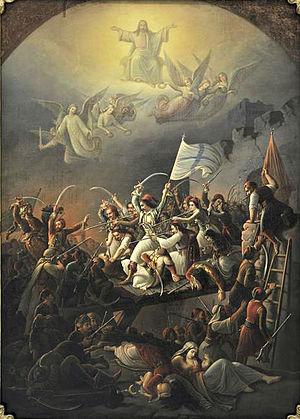
Theodoros P. Vryzakis est un peintre grec spécialisé dans le genre historique épique. Il est surtout connu pour ses portraits de combattants ou ses évocations de la guerre d'indépendance grecque.
La culture de la Grèce, pays d'Europe du Sud-Est, désigne l'ensemble des pratiques culturelles et des traditions qui composent la société hellénique et les habitants de la Grèce. Son patrimoine culturel est le fruit d'héritages historiques différents qui façonnent aujourd'hui la culture hellénique. Étant donné sa situation géographique particulière, à la fois européenne, méridionale, balkanique et levantine, la culture hellénique est particulièrement riche et variée, témoignage de son Histoire prolifique.
Du début du XIXᵉ siècle à nos jours, les peintres grecs ont eu une création qui a oscillé entre l'influence occidentale et la revendication d'une spécificité nationale et culturelle. Les grands mouvements picturaux se retrouvent dans la peinture grecque mais s'affirment aussi des influences spécifiques. Les sujets sont grecs mais aussi ceux qu'on pourrait trouver ailleurs en Europe.